Natalia Vodianova

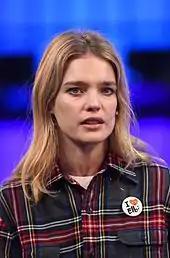
Vodianova at Web Summit 2015

Vodianova is a founder of the Naked Heart Foundation, a philanthropic organisation that strives to provide a safe and inspiring environment in which to play for every child living in urban Russia and to help support families raising children with disabilities. Natalia's sister Oksana lives with autism. Vodianova drew attention to the problem of the rights of disabled people in Russia when her sister was asked to leave a cafe in Nizhny Novgorod because "she scares customers".